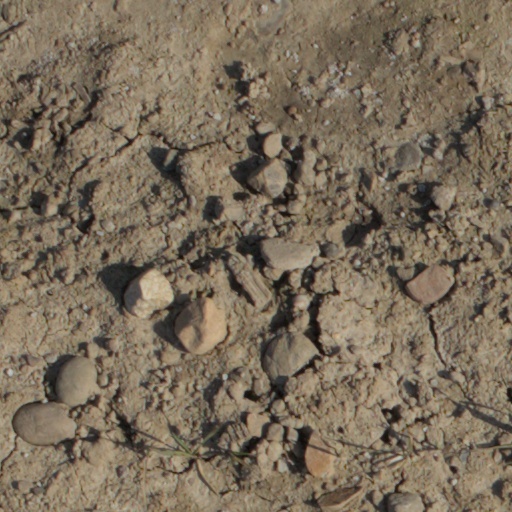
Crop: wheat